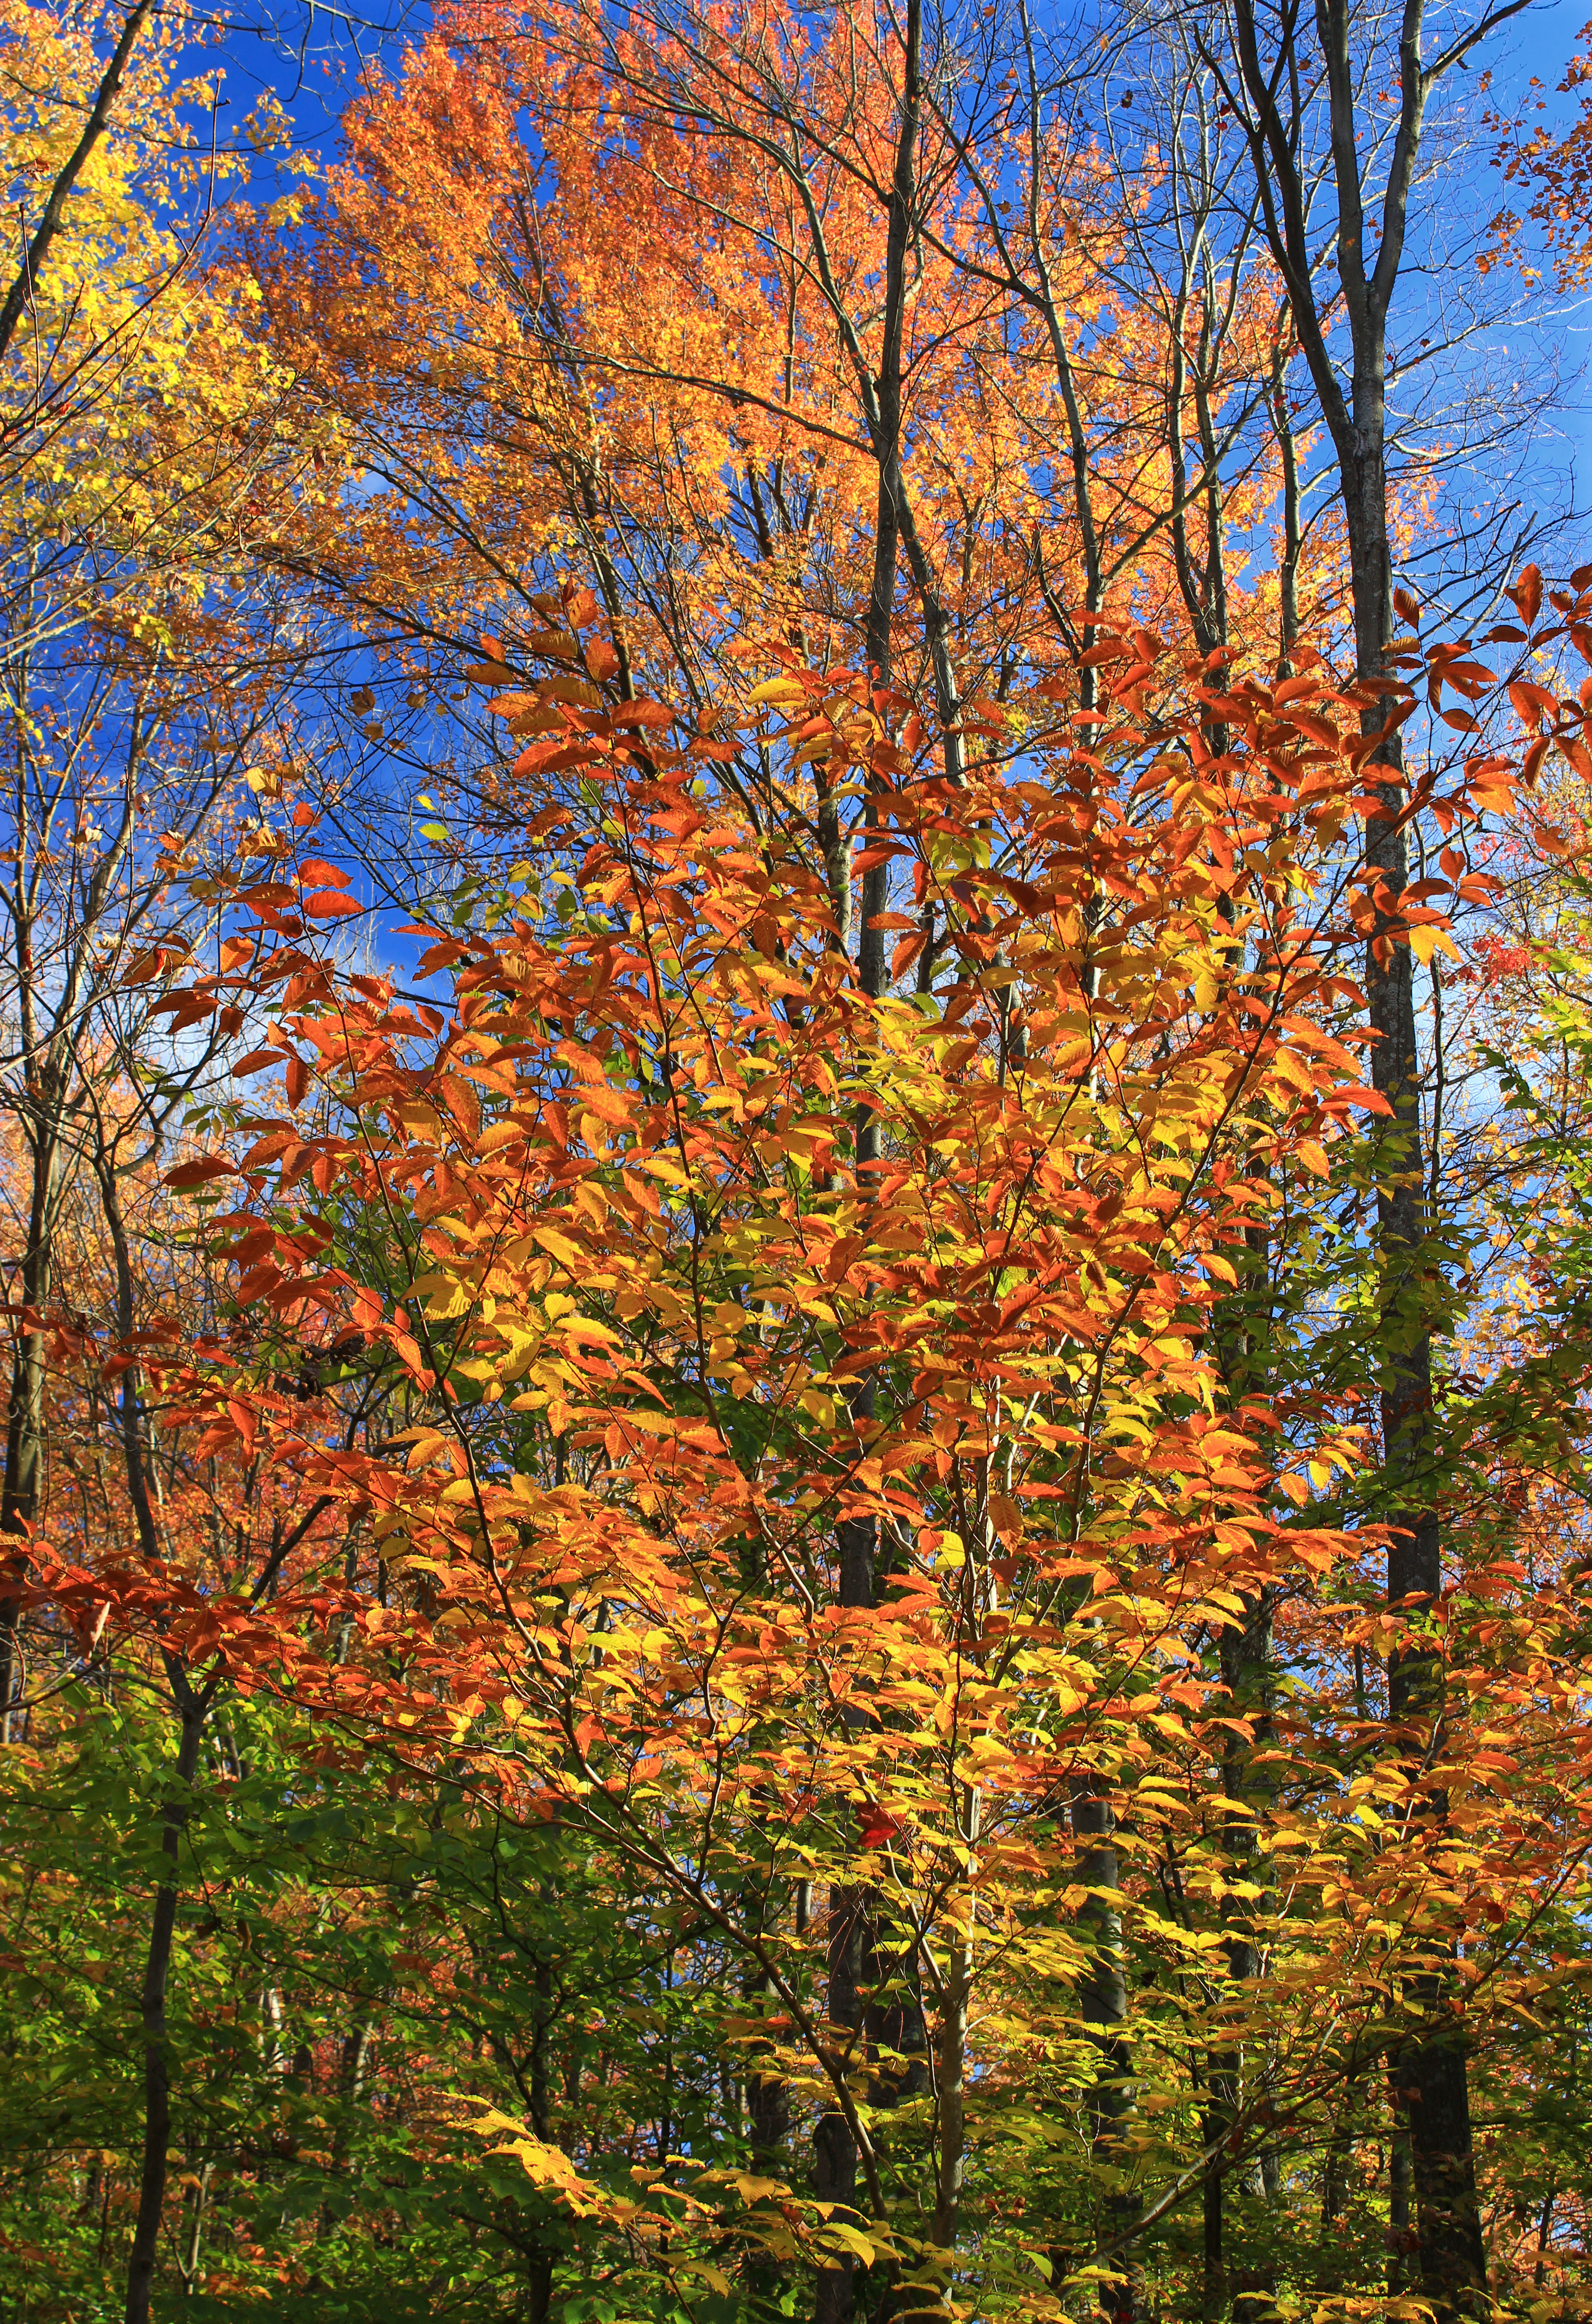
tree, nature, forest, branch, plant, hiking, sunlight, leaf, foliage, canopy, autumn, season, trees, creativecommons, cool image, monroecounty, poconos, deciduous, gouldsborostatepark, frankgantztrail, pennsylvania, grove, woodland, habitat, i, larch, ecosystem, biome, natural environment, woody plant, temperate broadleaf and mixed forest, temperate coniferous forest, land plant